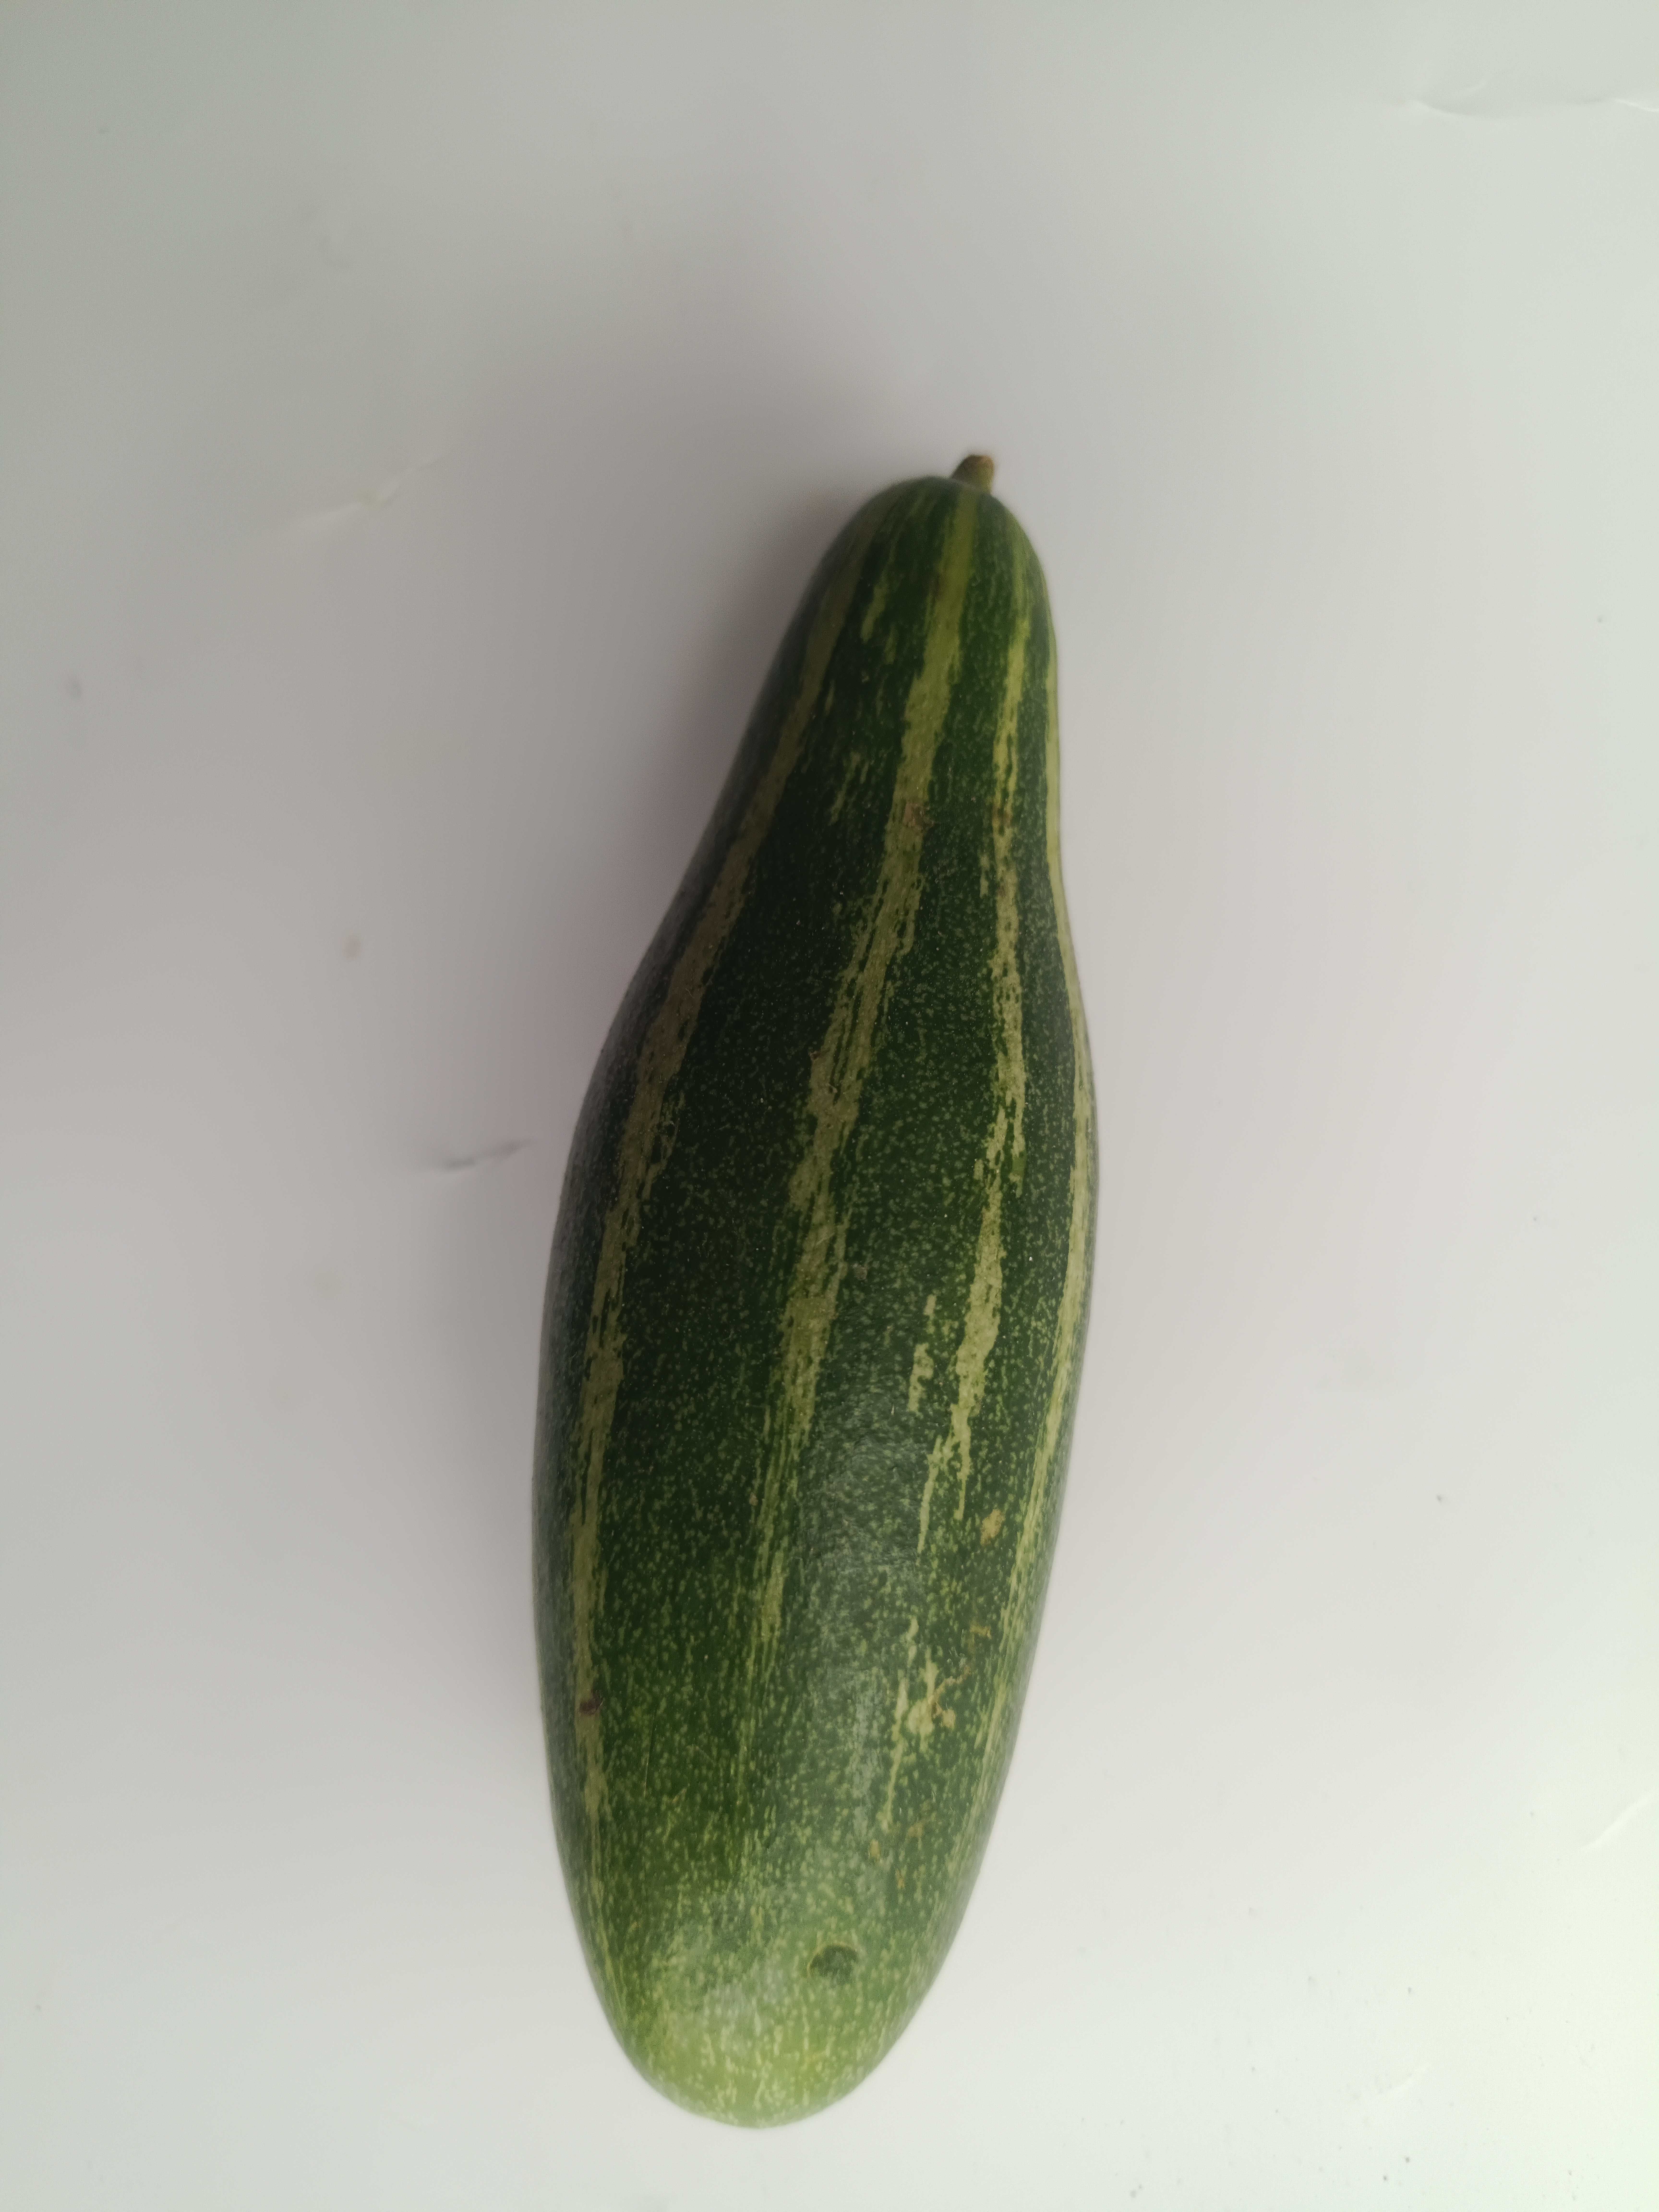
Label: Trichosanthes dioica